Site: brandenburg
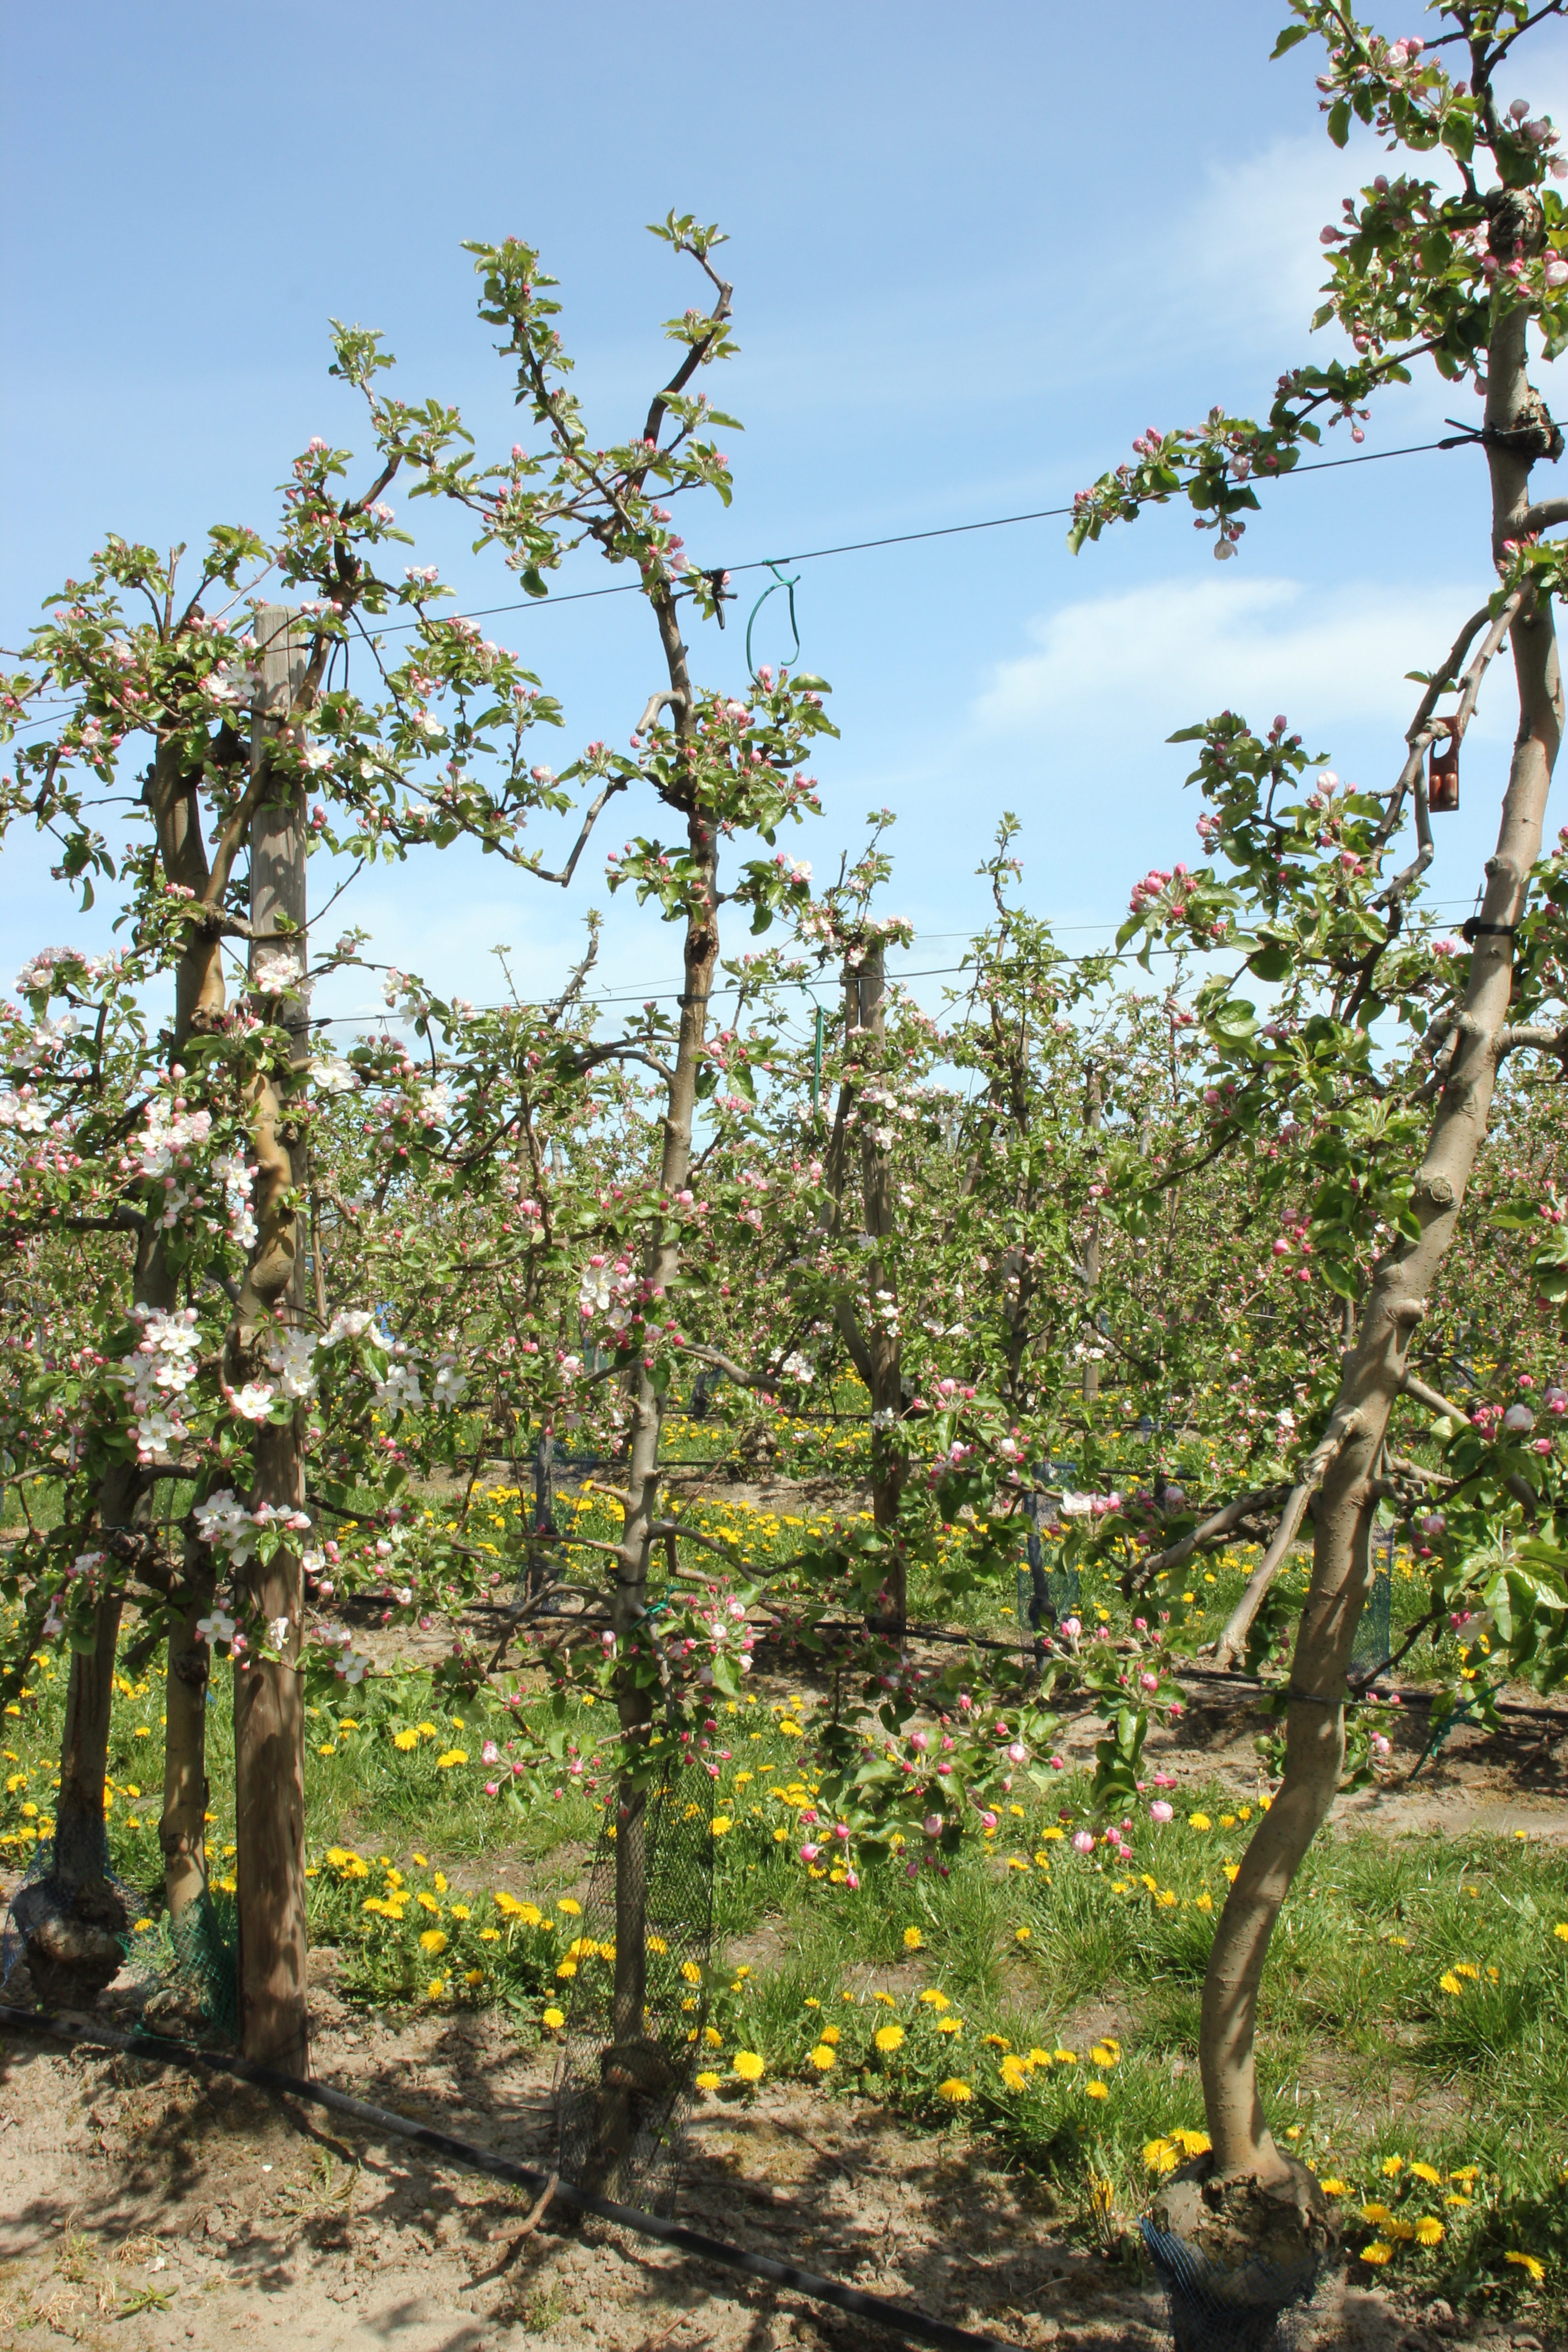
Growth stage (BBCH 57): Inflorescence emergence